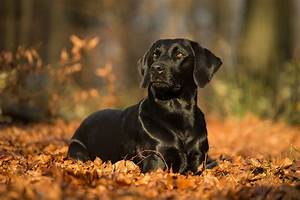
Label: cane